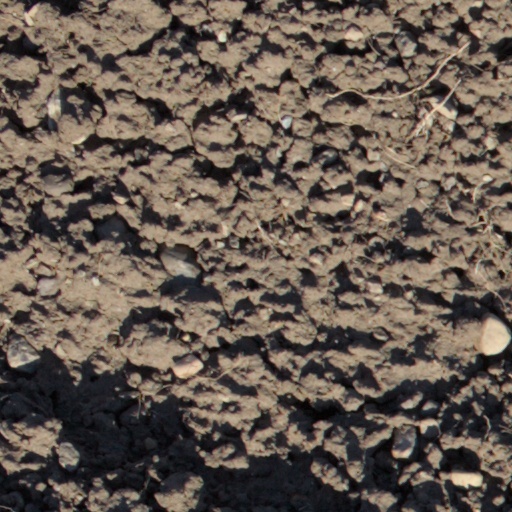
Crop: wheat